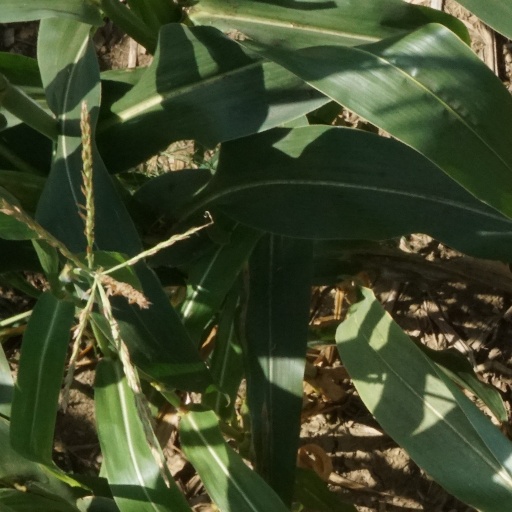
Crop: maize; corn